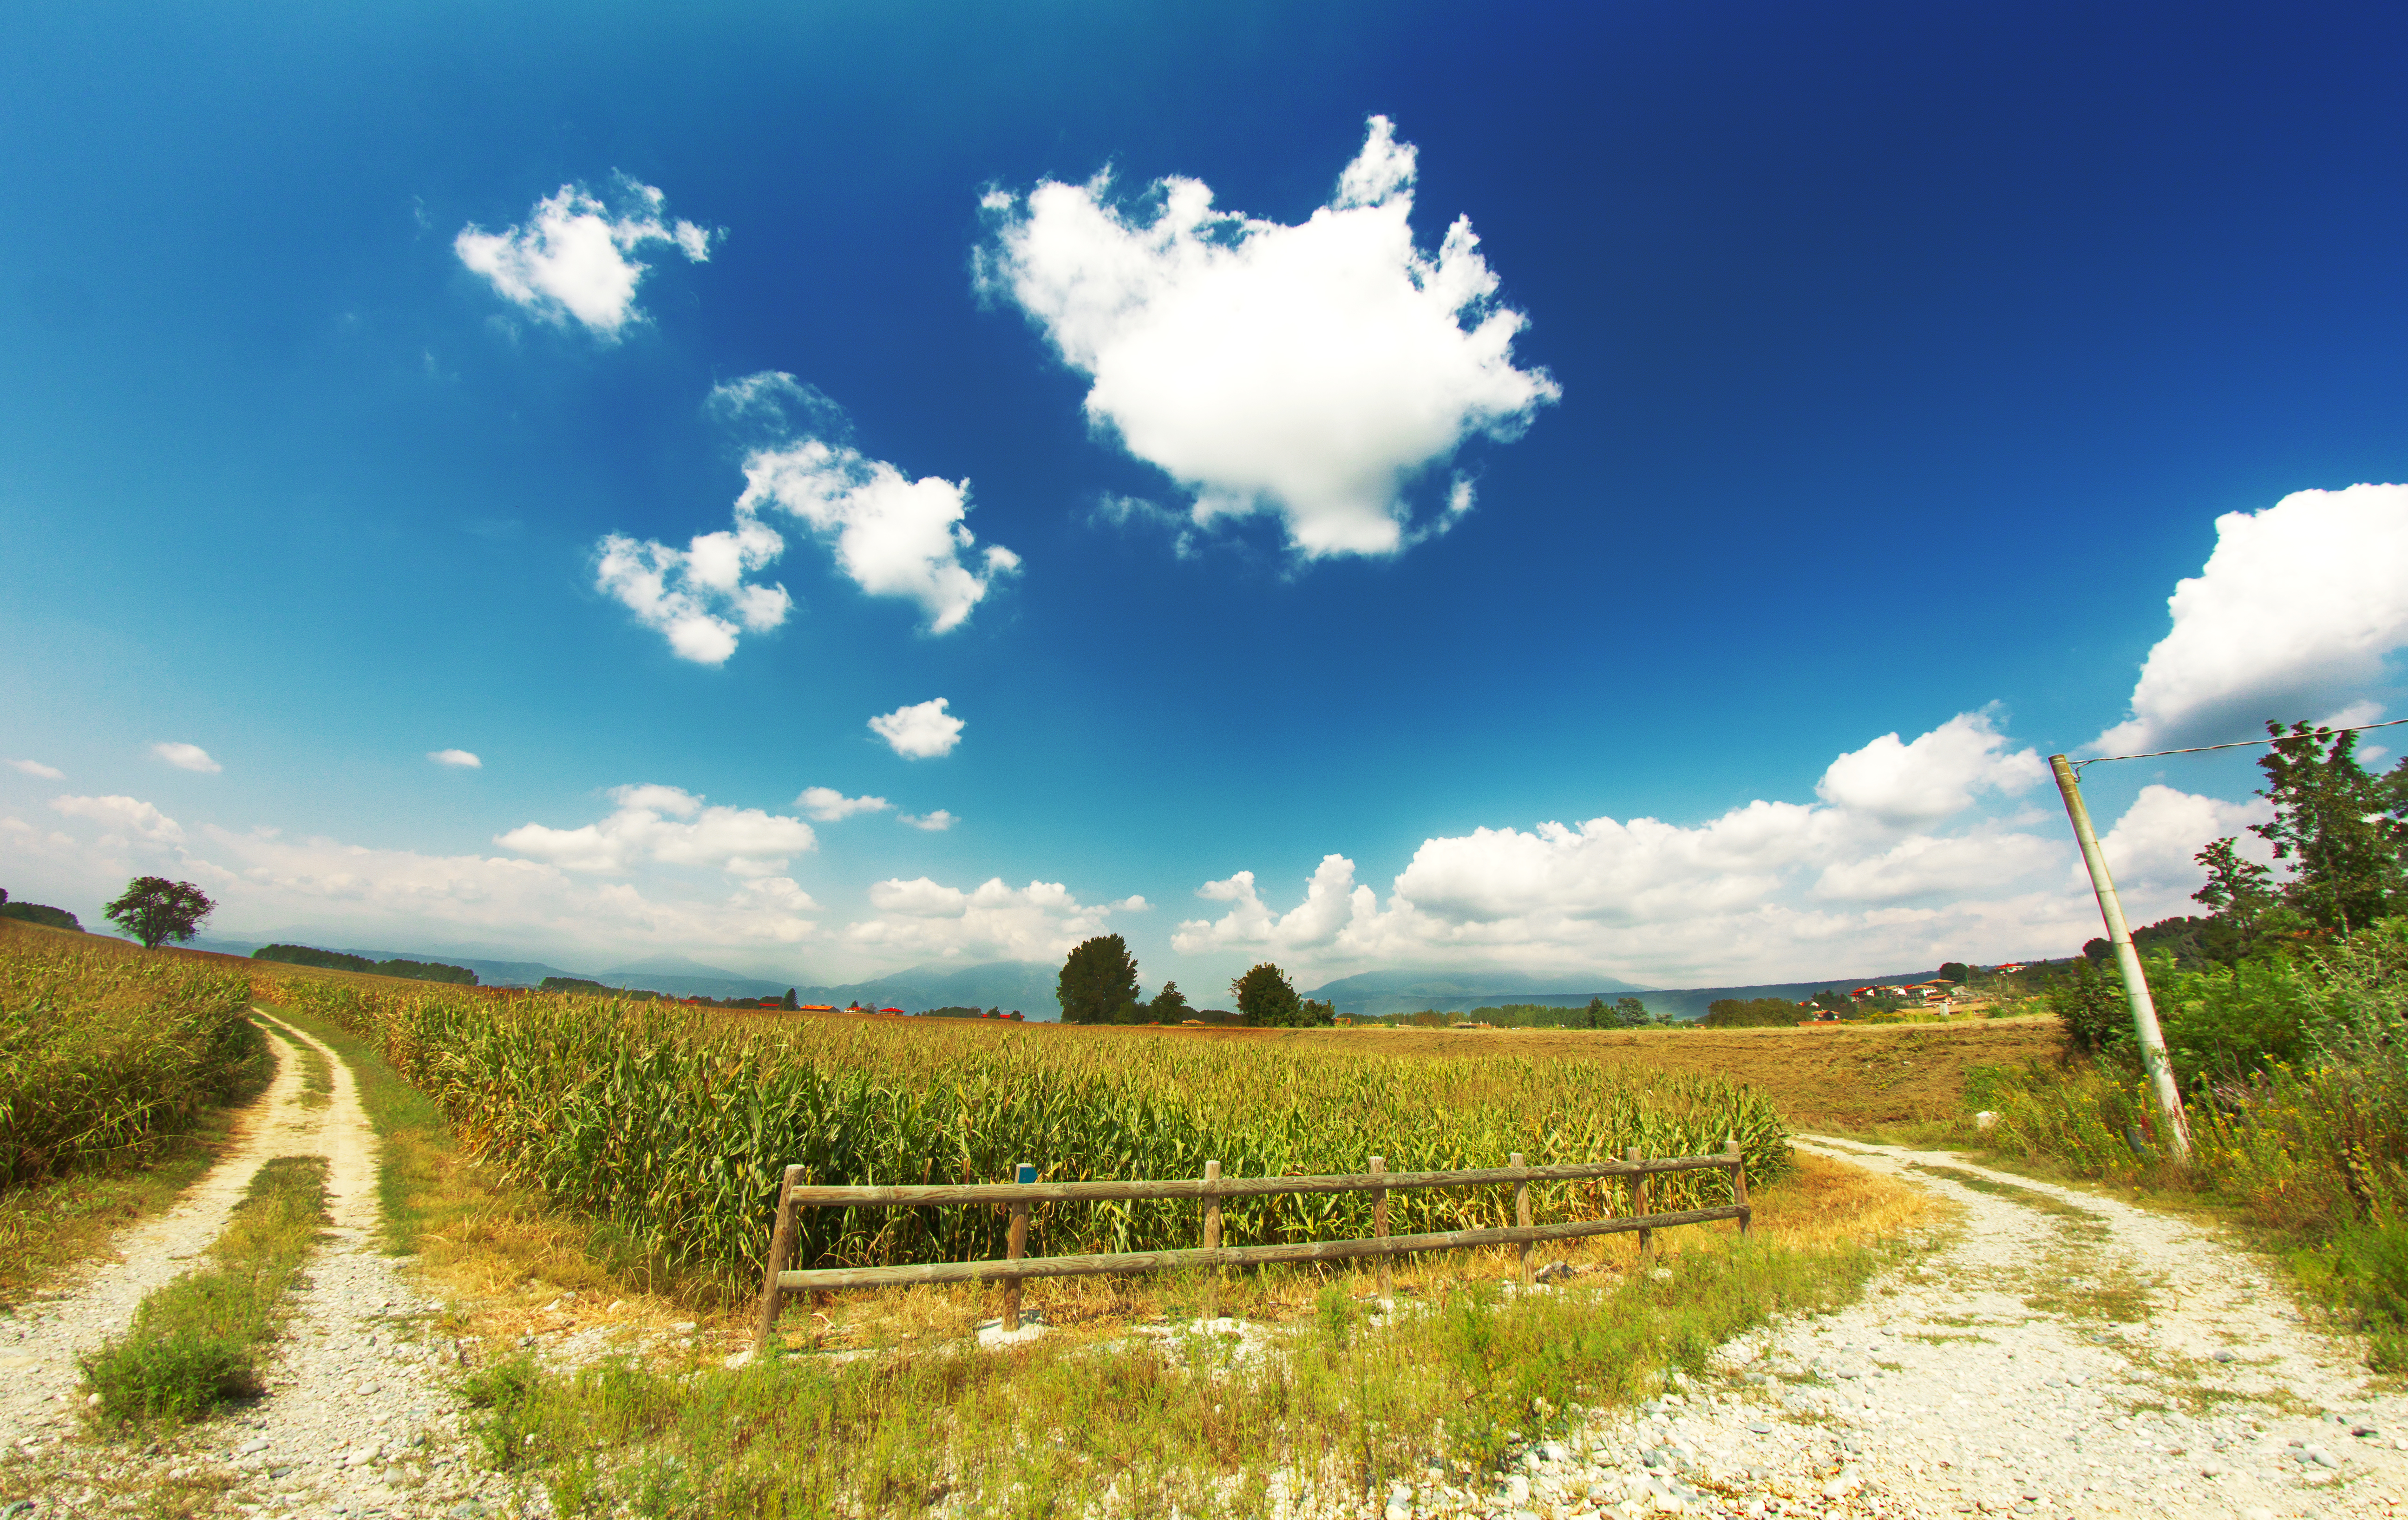
landscape, grass, horizon, cloud, sky, field, meadow, prairie, sunlight, cloudy, hill, summer, dirt road, pasture, agriculture, plain, clouds, grassland, plateau, ecosystem, rural area, hd wallpaper, grass family, country lanes